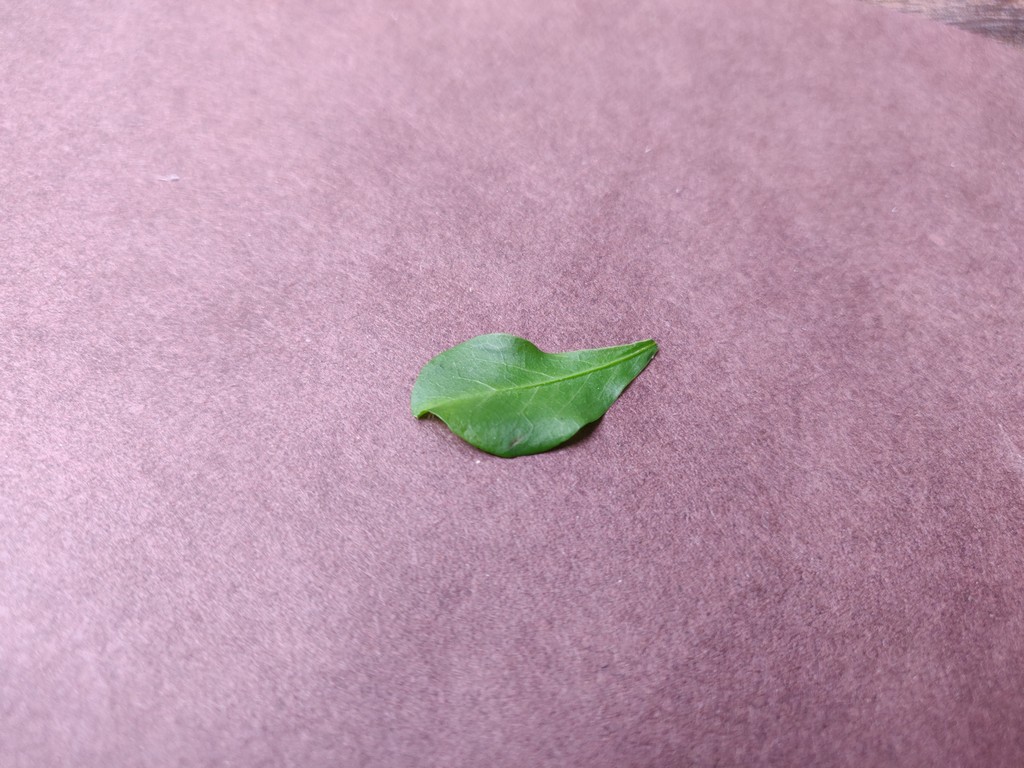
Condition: Healthy
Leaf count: single
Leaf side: front